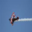
Label: airplane